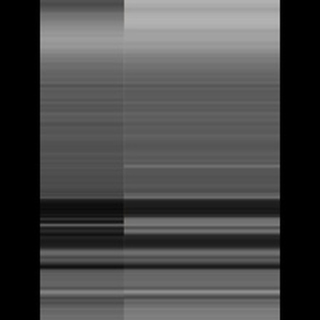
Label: sugarcane_rust